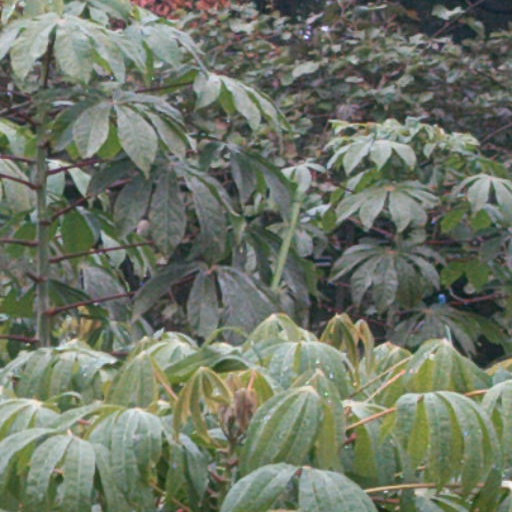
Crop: cassava